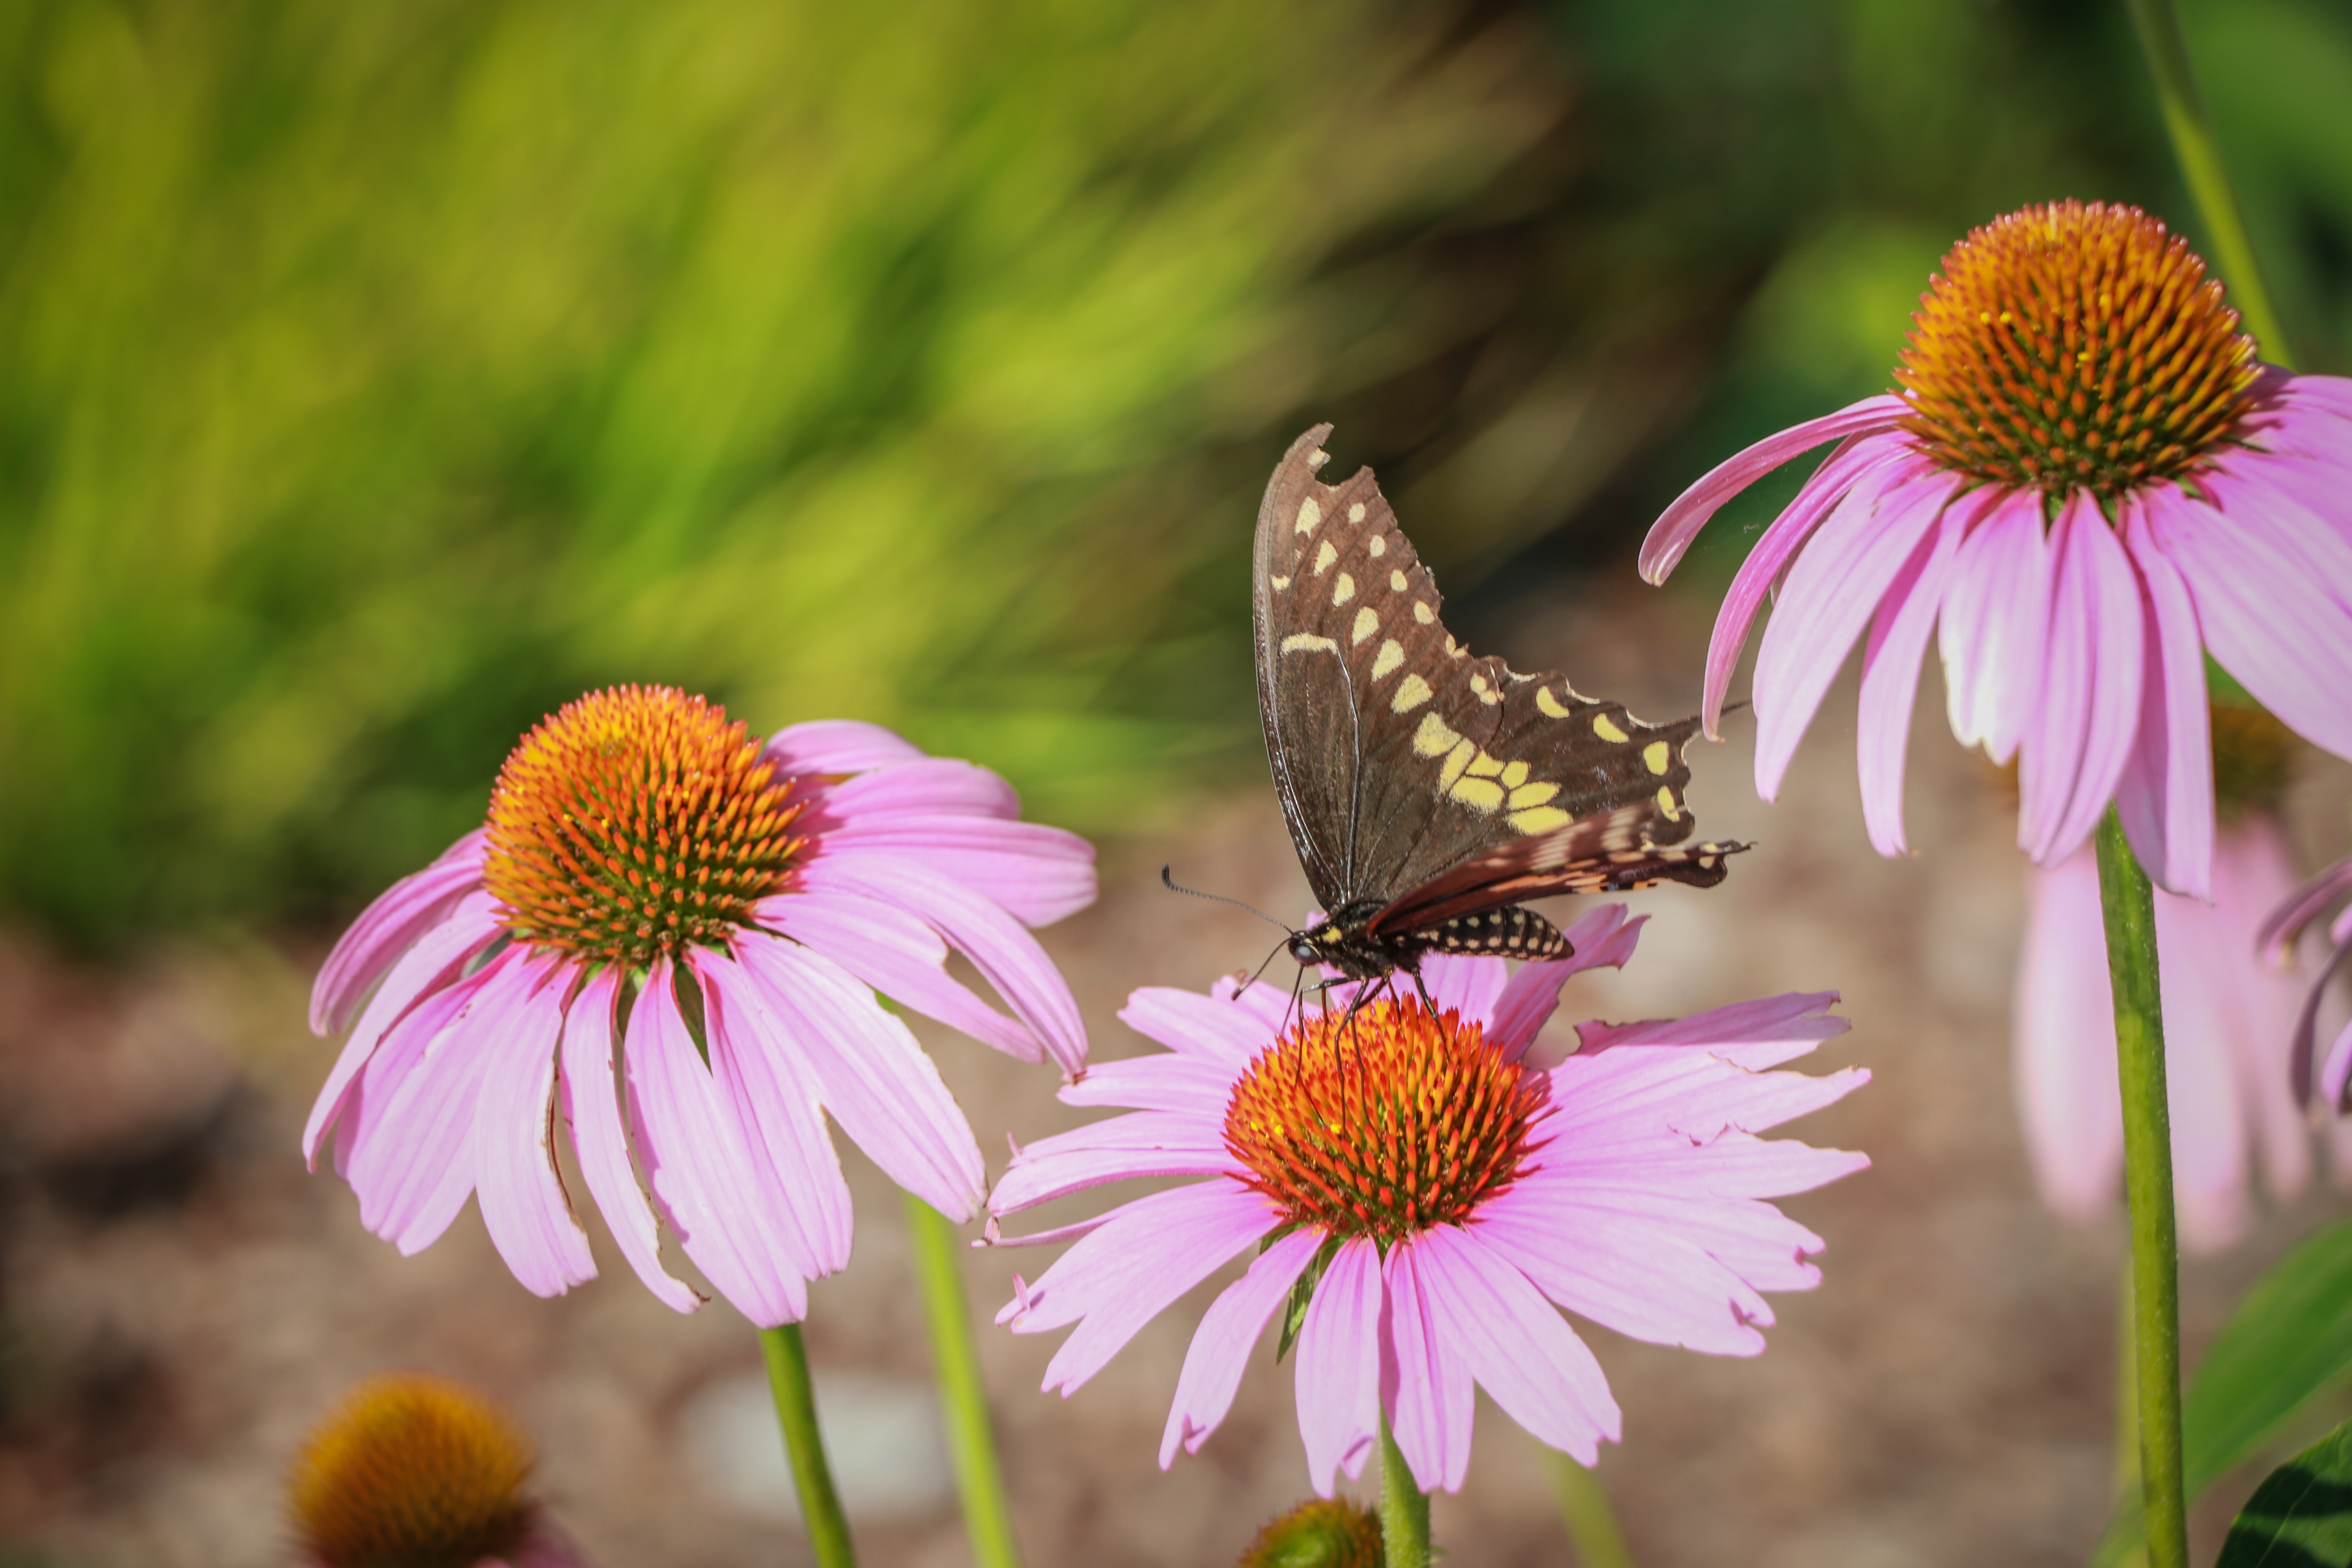
flower, butterfly, plant, pollinator, purple coneflower, insect, arthropod, petal, moths and butterflies, flowering plant, herbaceous plant, daisy family, pollen, Forb, spring, annual plant, invertebrate, wildflower, prairie, macro photography, grass, wildlife, Melitaea, swallowtail butterfly, brush footed butterfly, moth, lycaenid, coneflower, buddleia, pieridae, riodinidae